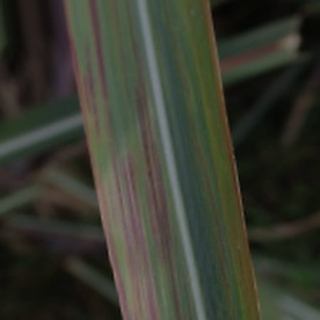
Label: sugarcane_bacterial_blight